Bloomfield, Iowa

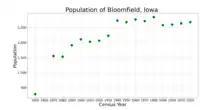
The population of Bloomfield, Iowa from US census data

As of the census of 2020, there were 2,682 people, 1,144 households, and 671 families residing in the city. The population density was 1,179.5 inhabitants per square mile (455.4/km). There were 1,243 housing units at an average density of 546.6 per square mile (211.1/km). The racial makeup of the city was 94.3% White, 0.1% Black or African American, 0.1% Native American, 0.5% Asian, 0.0% Pacific Islander, 1.4% from other races and 3.6% from two or more races. Hispanic or Latino persons of any race comprised 3.8% of the population.